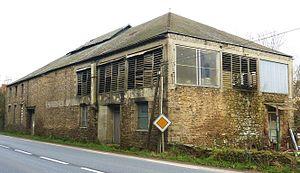
Lampaul-Guimiliau
Lampaul-Guimiliau [lɑ̃pɔl gimiljo] est une commune du département du Finistère, dans la région Bretagne, en France.
Une tannerie est un atelier où le tannage est effectué. Les peaux d'animaux y sont traitées chimiquement et mécaniquement pour la production de cuir.
Un julod ou julot ou chulot est un terme de la langue bretonne qui désigne des paysans riches, généralement aussi fabricants et marchands de toiles, parfois tanneurs du Haut-Léon, centrés sur le Pays Chelgen, entre le XVIᵉ siècle et le XIXᵉ siècle, et qui ont constitué une véritable caste aristocratique rurale, à l'origine de la création des enclos paroissiaux et dont les descendants sont parfois devenus des responsables politiques.